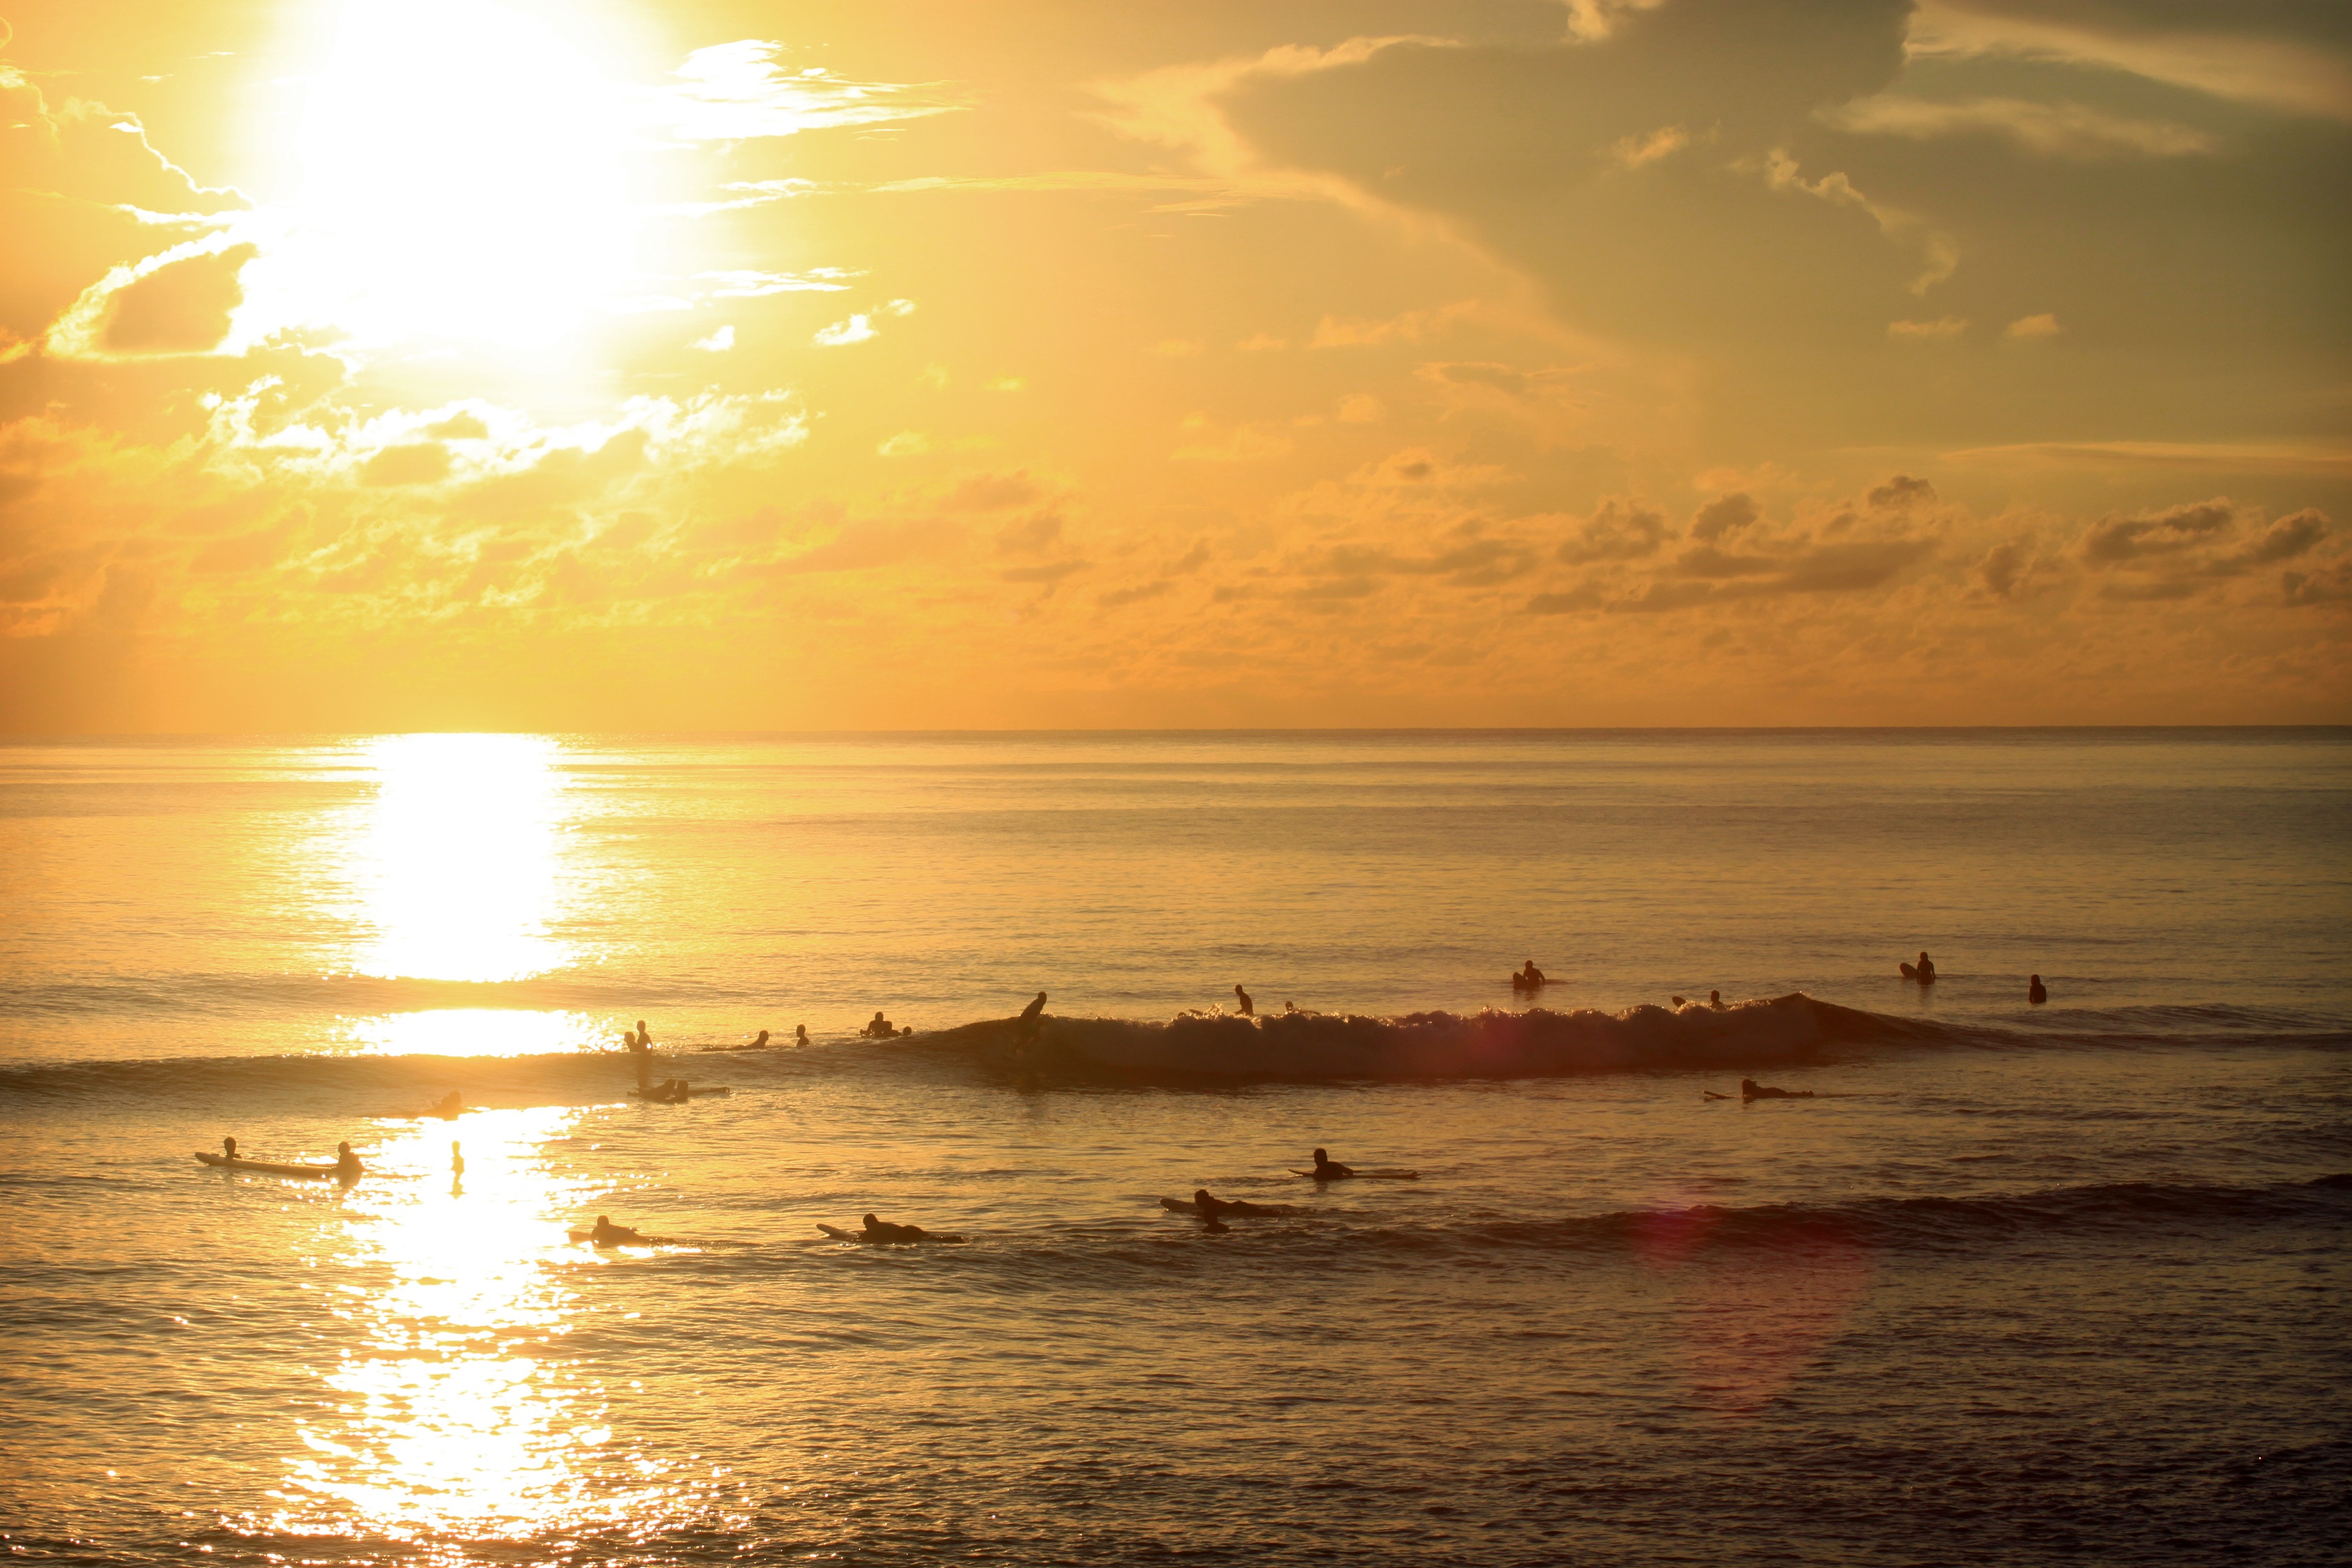
beach, sea, coast, ocean, horizon, cloud, sun, sunrise, sunset, sunlight, morning, shore, wave, dawn, dusk, evening, afterglow, wind wave